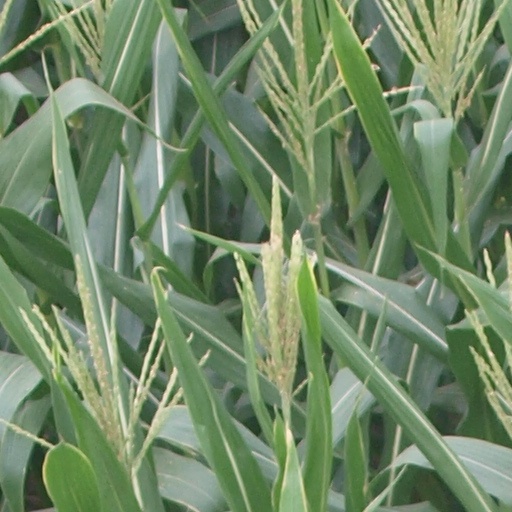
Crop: maize; corn